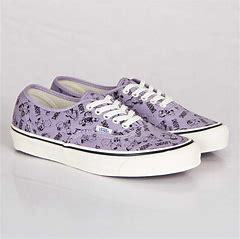
Brand: Vans
Model: OG Authentic LX